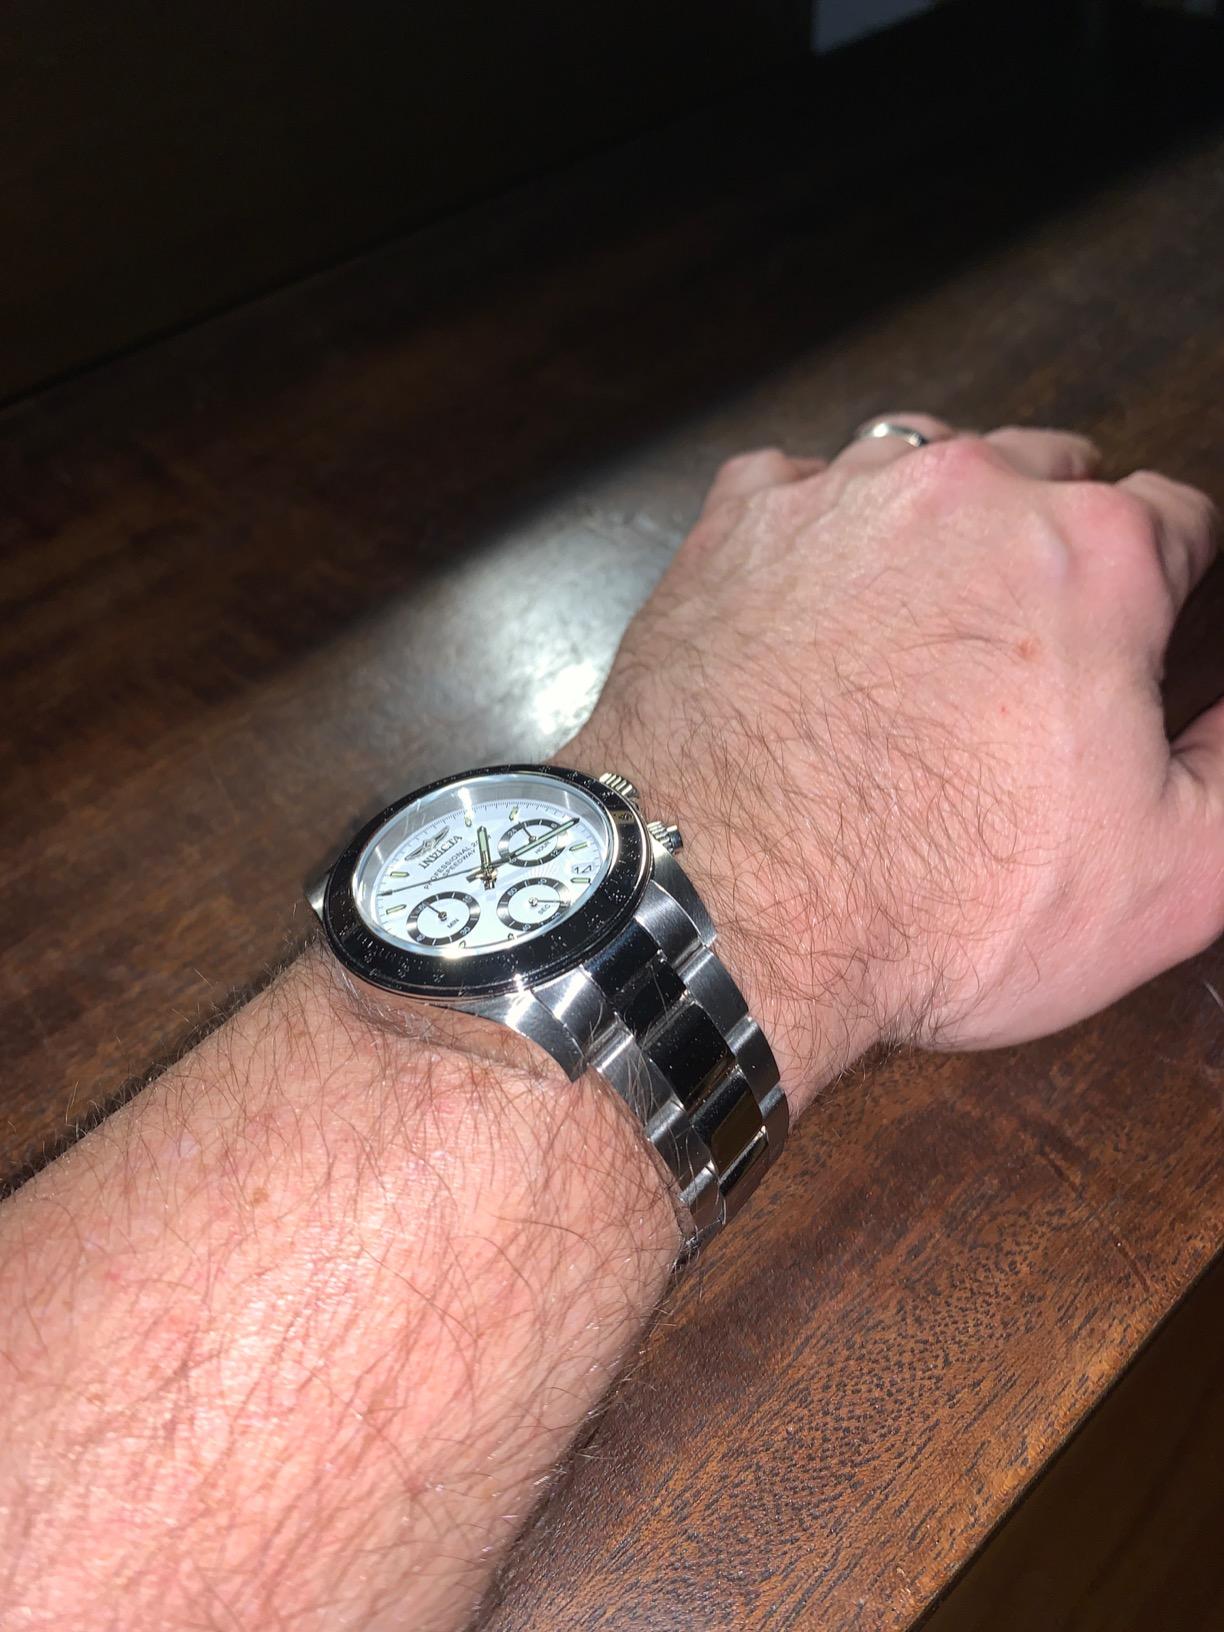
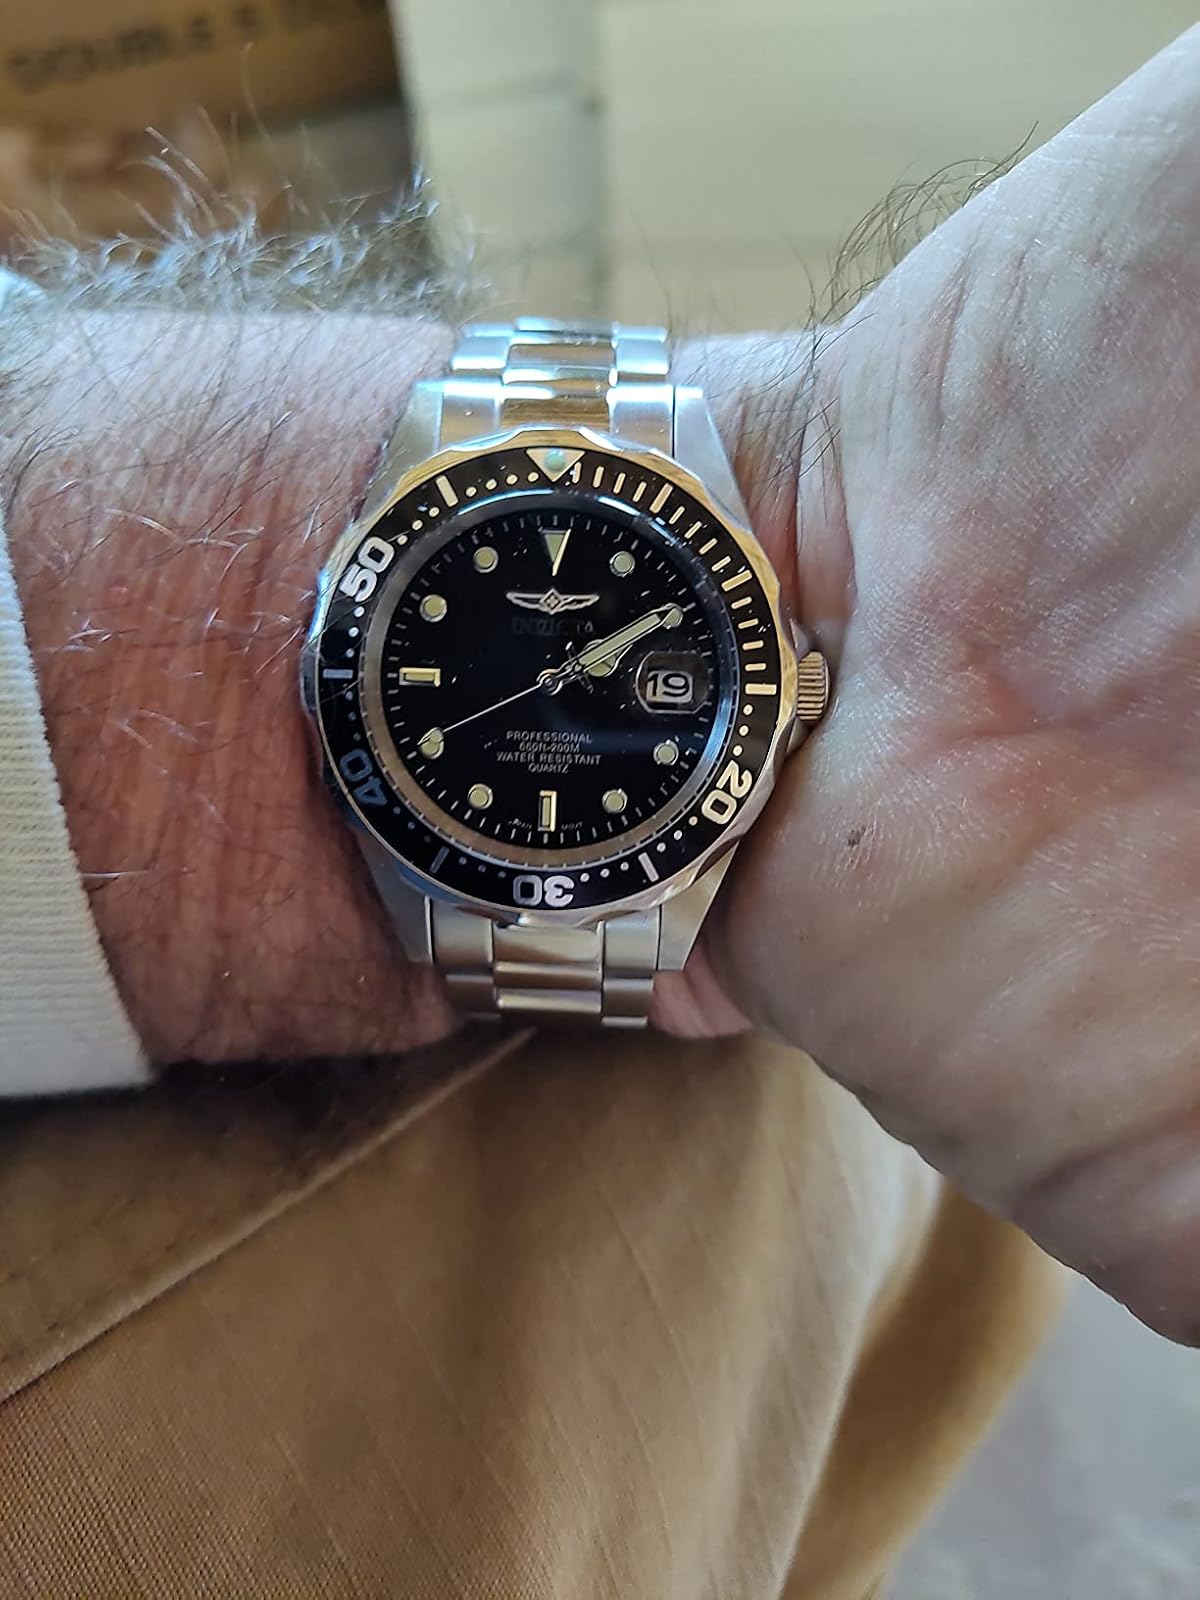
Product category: accessories_watch
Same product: no